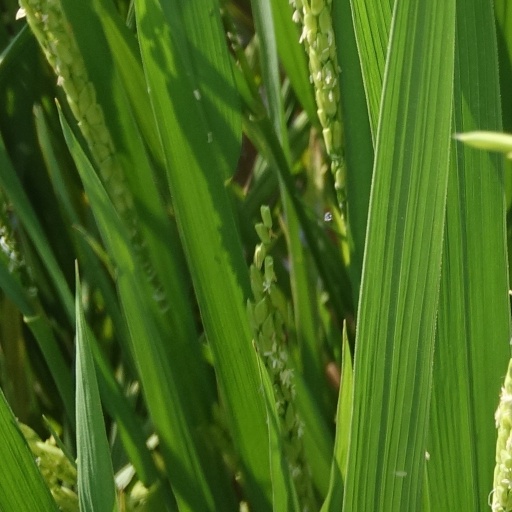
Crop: rice